Johnny Babich

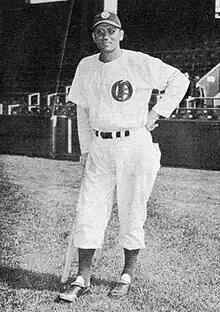
Babich in 1948

John Charles Babich (May 14, 1913 – January 19, 2001) was an American professional baseball pitcher. He played in Major League Baseball from 1934 to 1941 for the Brooklyn Dodgers, Boston Bees and Philadelphia Athletics. Babich was of Croatian descent.